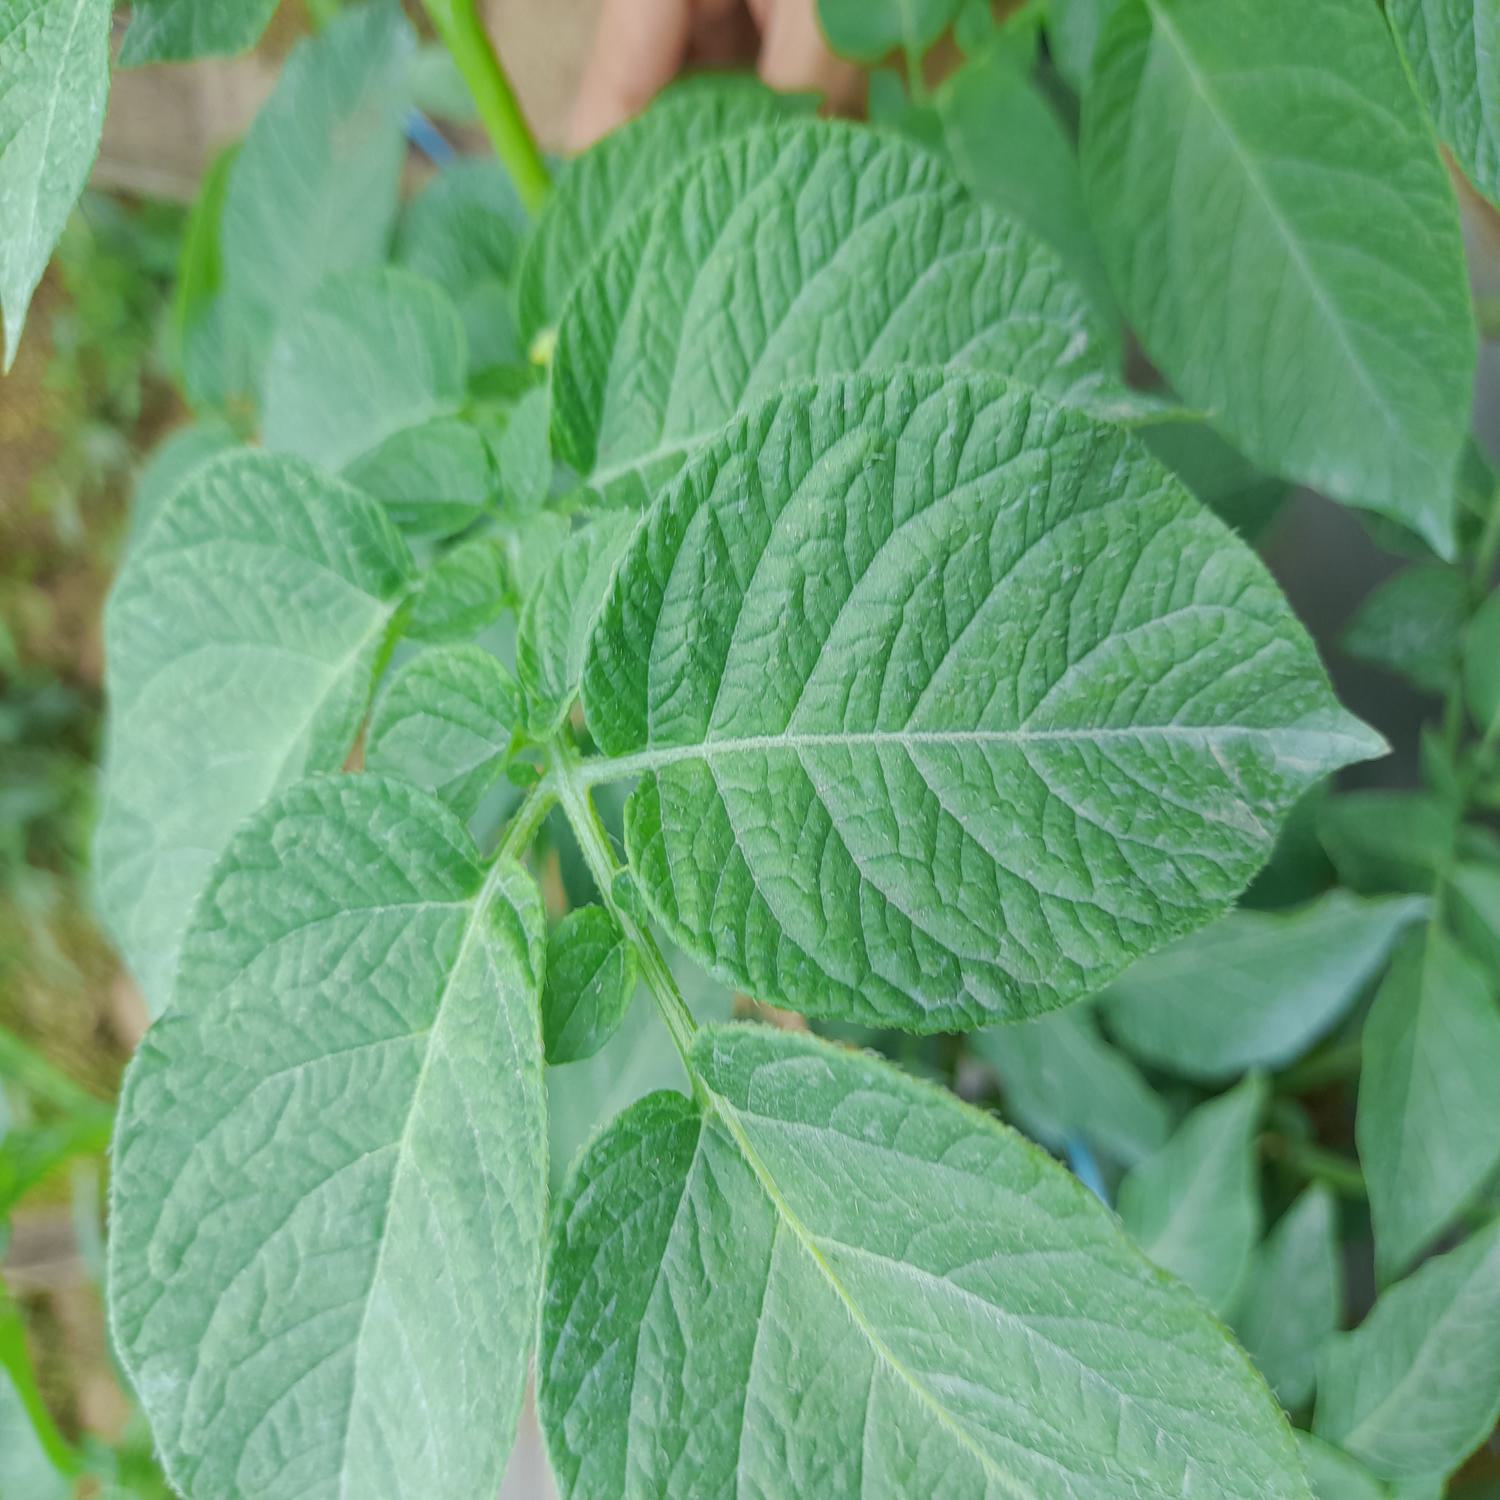
Etiqueta: Sana